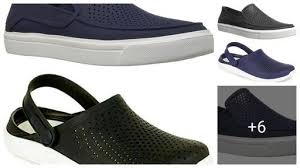
Label: Clog